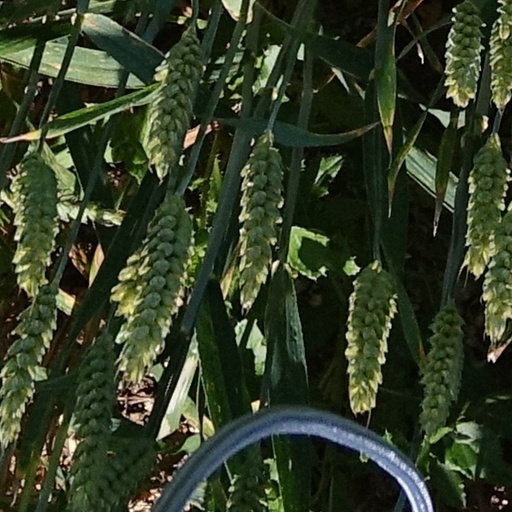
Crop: wheat